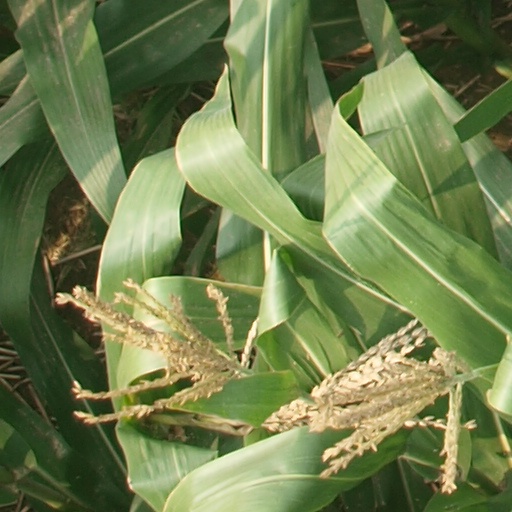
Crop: maize; corn